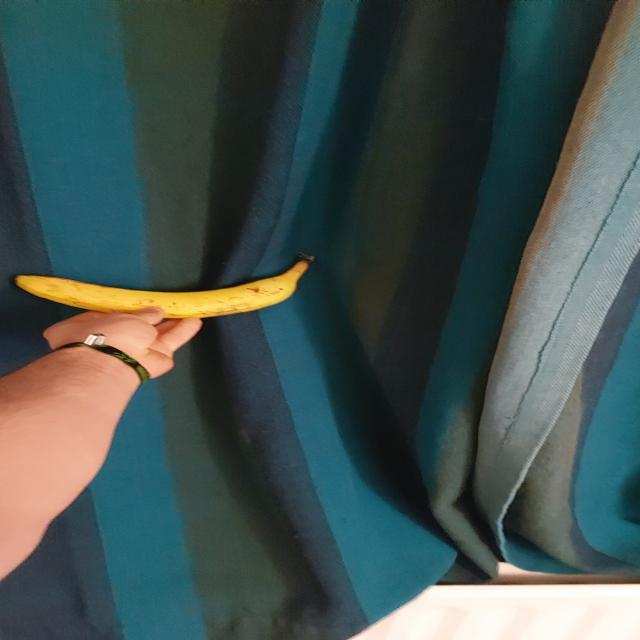
Label: bananas